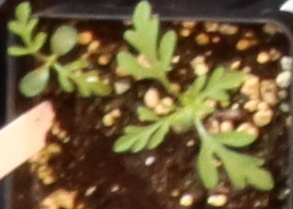
Label: Ragweed